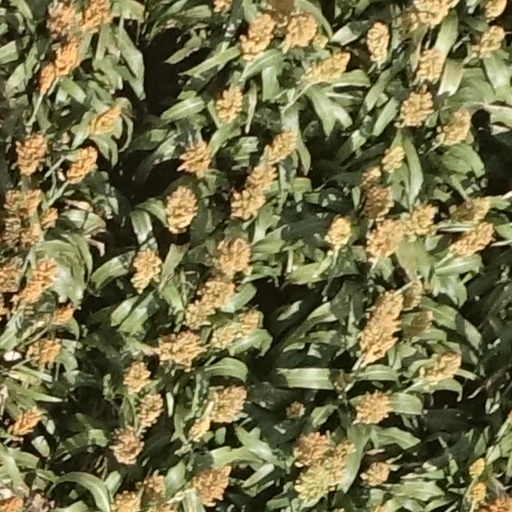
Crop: sorghum